ABB

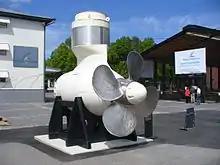
First-ever Azipod built

During 2000, ABB divested its interests in ABB Alstom Power and sold its boiler and fossil-fuel operations (including Gas turbines) to Alstom. Thereafter, ABB's power business was focused on renewable energy and transmission and distribution.